Levitating (song)

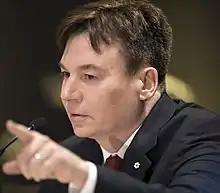
Canadian actor Mike Myers and his "Austin Powers" films provided inspiration for "Levitating".

After figuring out the title of her second studio album, "Future Nostalgia", Dua Lipa began working backwards, figuring out the sound she desired. Shortly after, "Levitating" was written, which is the first track recorded that appears on the album's final track listing. The song was written by Lipa with her longtime collaborators Clarence Coffee Jr. of The Monsters & Strangerz, Sarah Hudson and Stephen Kozmeniuk, the latter of which also handled the production. Before going into the studio, Kozmeniuk spent a few weeks coming up with ideas to play in the studio, eventually thinking it would be cool to create a "slinky disco track." Lipa sent him some notes and stuff that she was inspired by, which became the idea of blending old with new. Kozmeniuk thought the best way to create this idea was to use old instruments, one of which was a Roland VP-330 synthesizer, which he had been looking for, for seven to eight years. After shipping the synthesizer from Tokyo to Toronto, he immediately plugged it in and began playing. The first thing he played, which he described as a "synthetic choir sound", later turned into the synth line from the song. He looped the sound and began building a song around it, including creating an analog string sound, also using the Roland VP-330.